George Gustav Heye

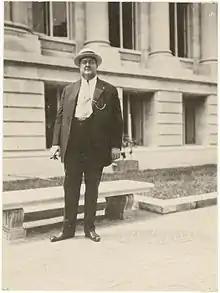
Heye in 1917

George Gustav Heye (1874 – January 20, 1957) was an American collector of Native American artifacts in the Western Hemisphere, particularly in North America. He founded the Museum of the American Indian, and his collection became the core of the National Museum of the American Indian.